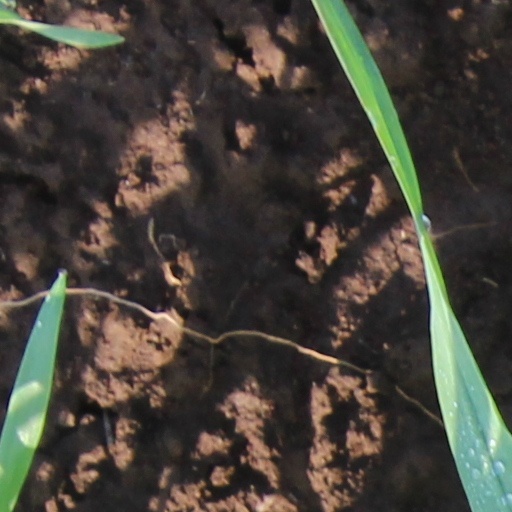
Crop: wheat